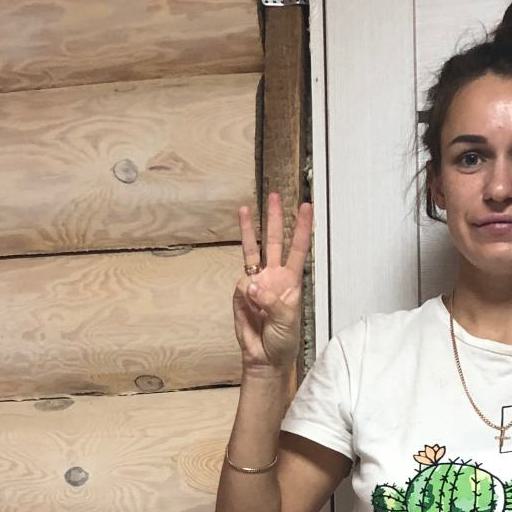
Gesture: three